Reay

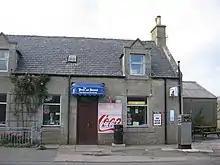
Local shop

One of the main environmental issues caused by the Dounreay Nuclear Power Development Establishment are radioactive nuclear fuel particles that have been released from the site into the sea, and are now on the seabed near the plant and in Sandside Bay. Some of these are being washed ashore, including a small number on the privately owned Sandside Bay beach which is open to the public and is part of the Sandside Estate. The Secretary of State for Environment, Food and Rural Affairs committed to clean up and open oversight of the work on 25 October 2006. The Dounreay Particles Advisory Group recommended that the particle monitoring frequency of the beach should be increased to fortnightly. . The 13th Laird of Sandside the Duke of Portland took the Government to Court to assert his ownership down to the low watermark of the estate granted by a barony of 1628 and won. The 19th Laird of Sandside since 1991, Geoffrey Minter, following the radioactive contamination beginning in 1997, took the Government owned UKAEA to court in 2003 and won, beyond appeal, a judicial review in Scotland's highest court proving radioactive damage to the estate's land and the UKAEA to be in breach of its statutory duty under the Nuclear Installations Act. UKAEA's contractors now regularly monitor the beach due to a permanent agreement with the landowner.